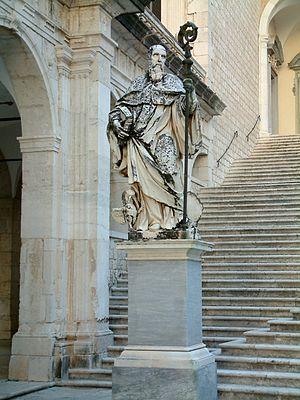
La Vision d’Albéric est un texte rapportant la vision qu’a eue le moine Albéric de Settefratri en 1110, alors qu'il avait dix ans. La mise en manuscrit de l’expérience du moine a été écrite par lui-même, entre 1127 et 1128, avec l’aide de Pierre Diacre, plusieurs années après les événements. Le texte raconte le voyage du jeune garçon dans l’au-delà, accompagné par l’apôtre Saint-Pierre, durant lequel ce dernier expose au visionnaire certains châtiments et certaines récompenses qui attendent les humains après leur mort.